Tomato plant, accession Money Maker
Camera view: horizontal (90 deg, fisheye); turntable rotation: 330 degrees
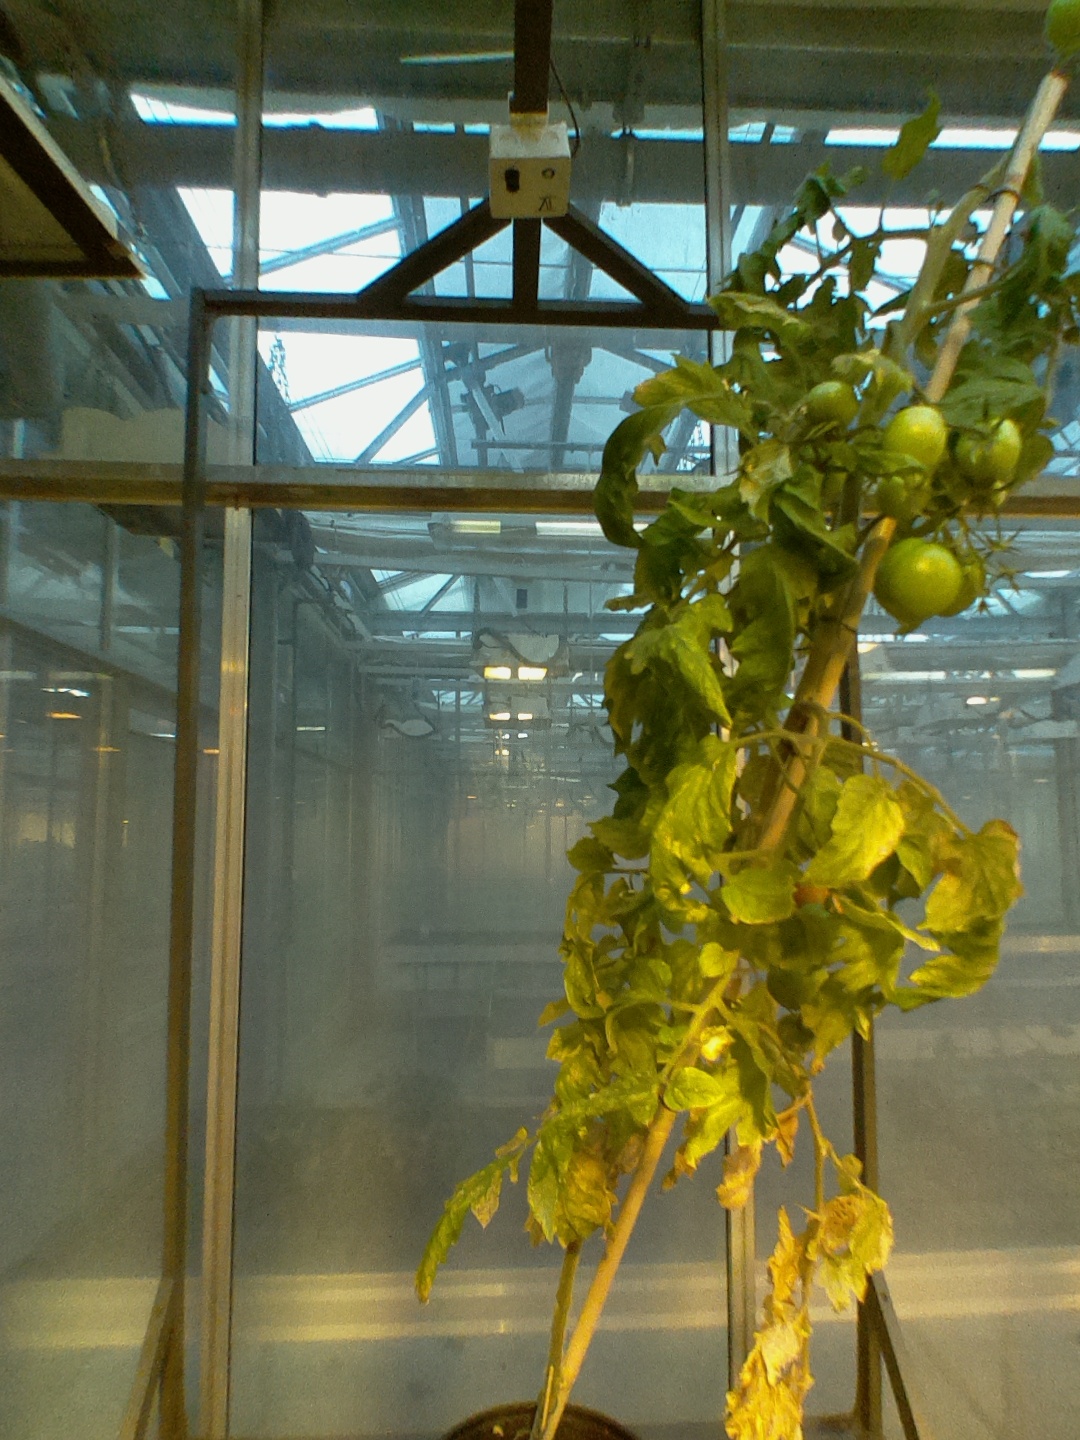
BBCH growth stage 81: 10%-20% of fruits show typical fully ripe color